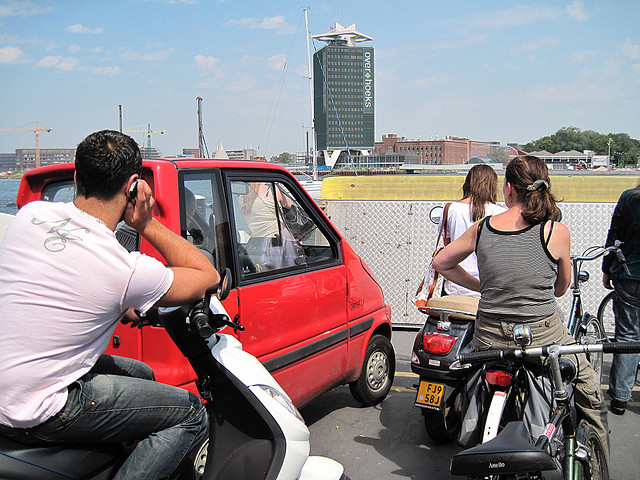
People on a boat crossing a body of water